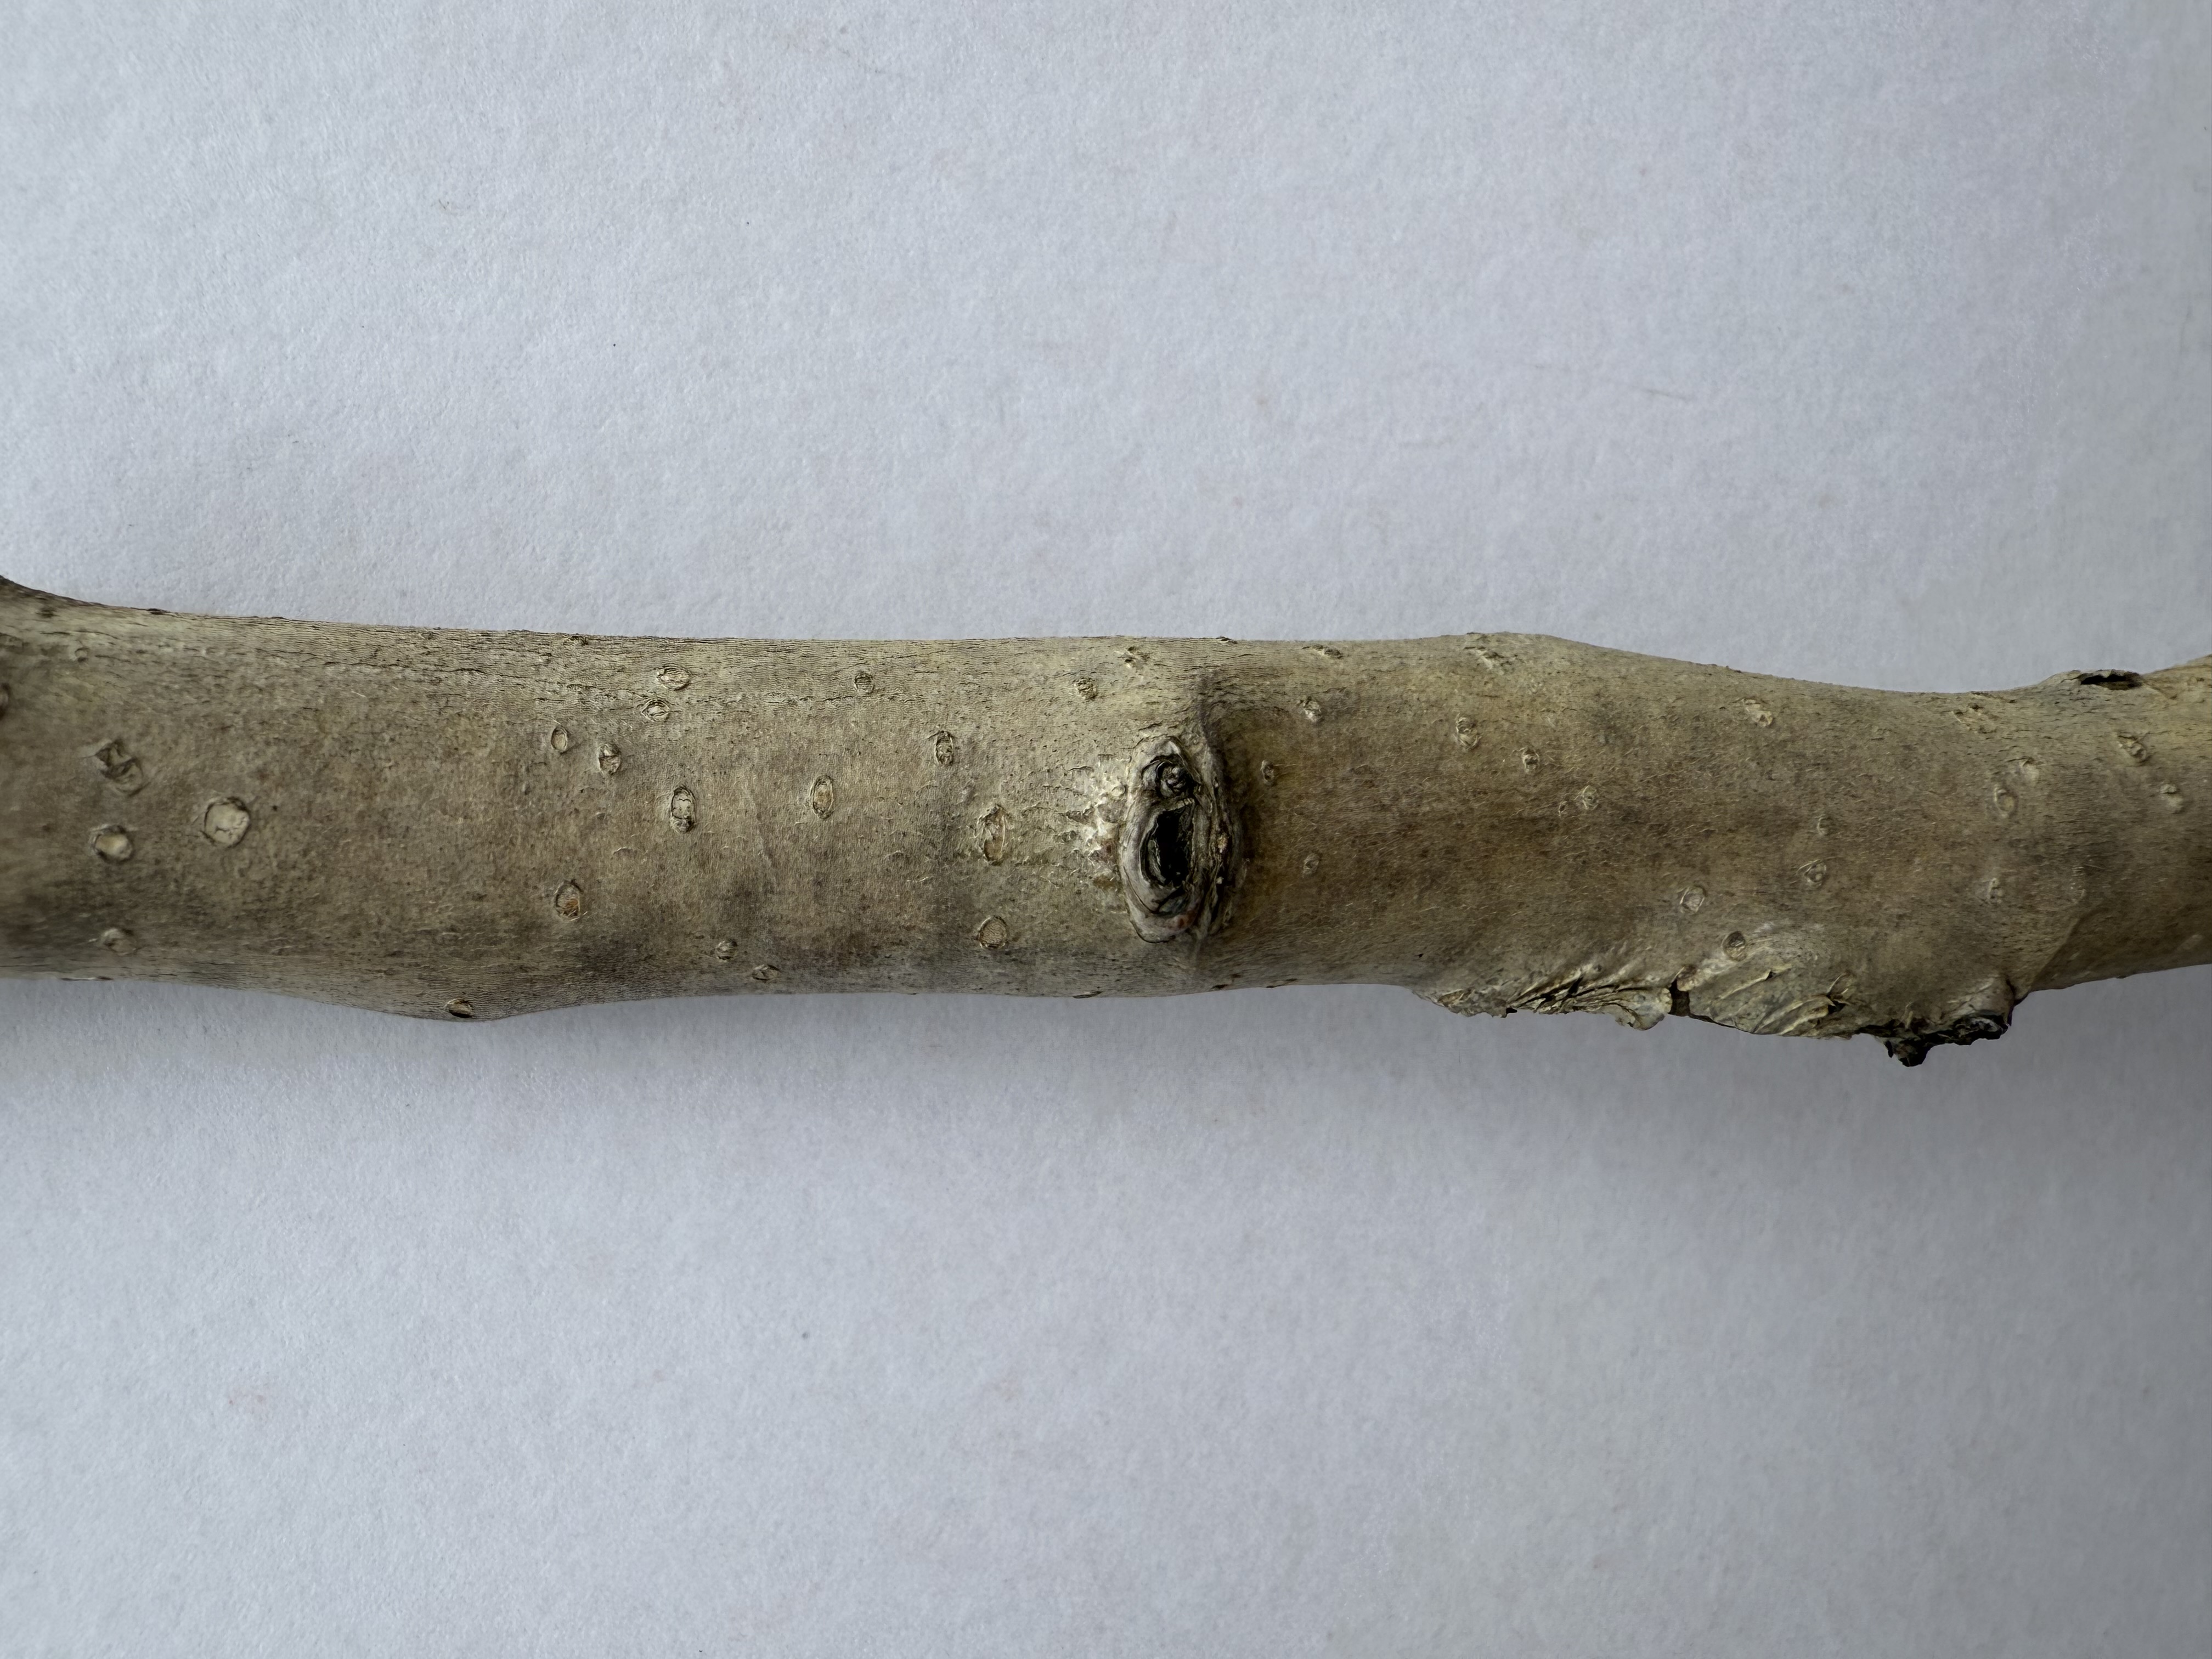
Variety: Medlar